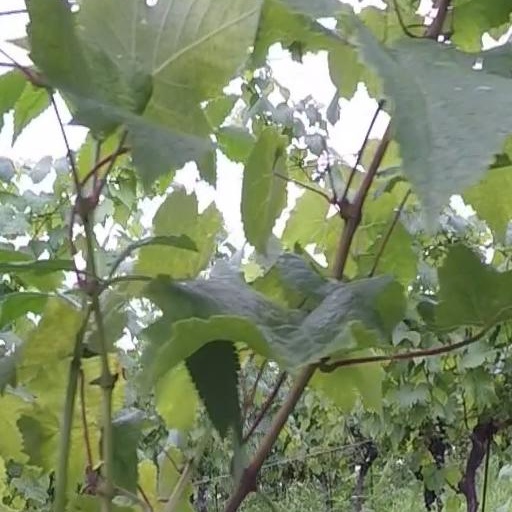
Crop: grape